Joachim von Rohr

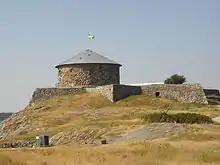
He was commander of the Dalarö fortress

Joachim von Rohr (January 23, 1678 – September 9, 1757) was a lieutenant colonel for the Swedish Empire and Commandant of the Dalarö fortress. He participated in the Battle of Poltava and was captured and held as a prisoner of war in Solikamsk in Russia.